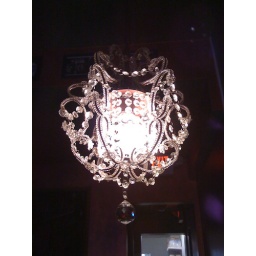
At the Wedge pizza place above our table